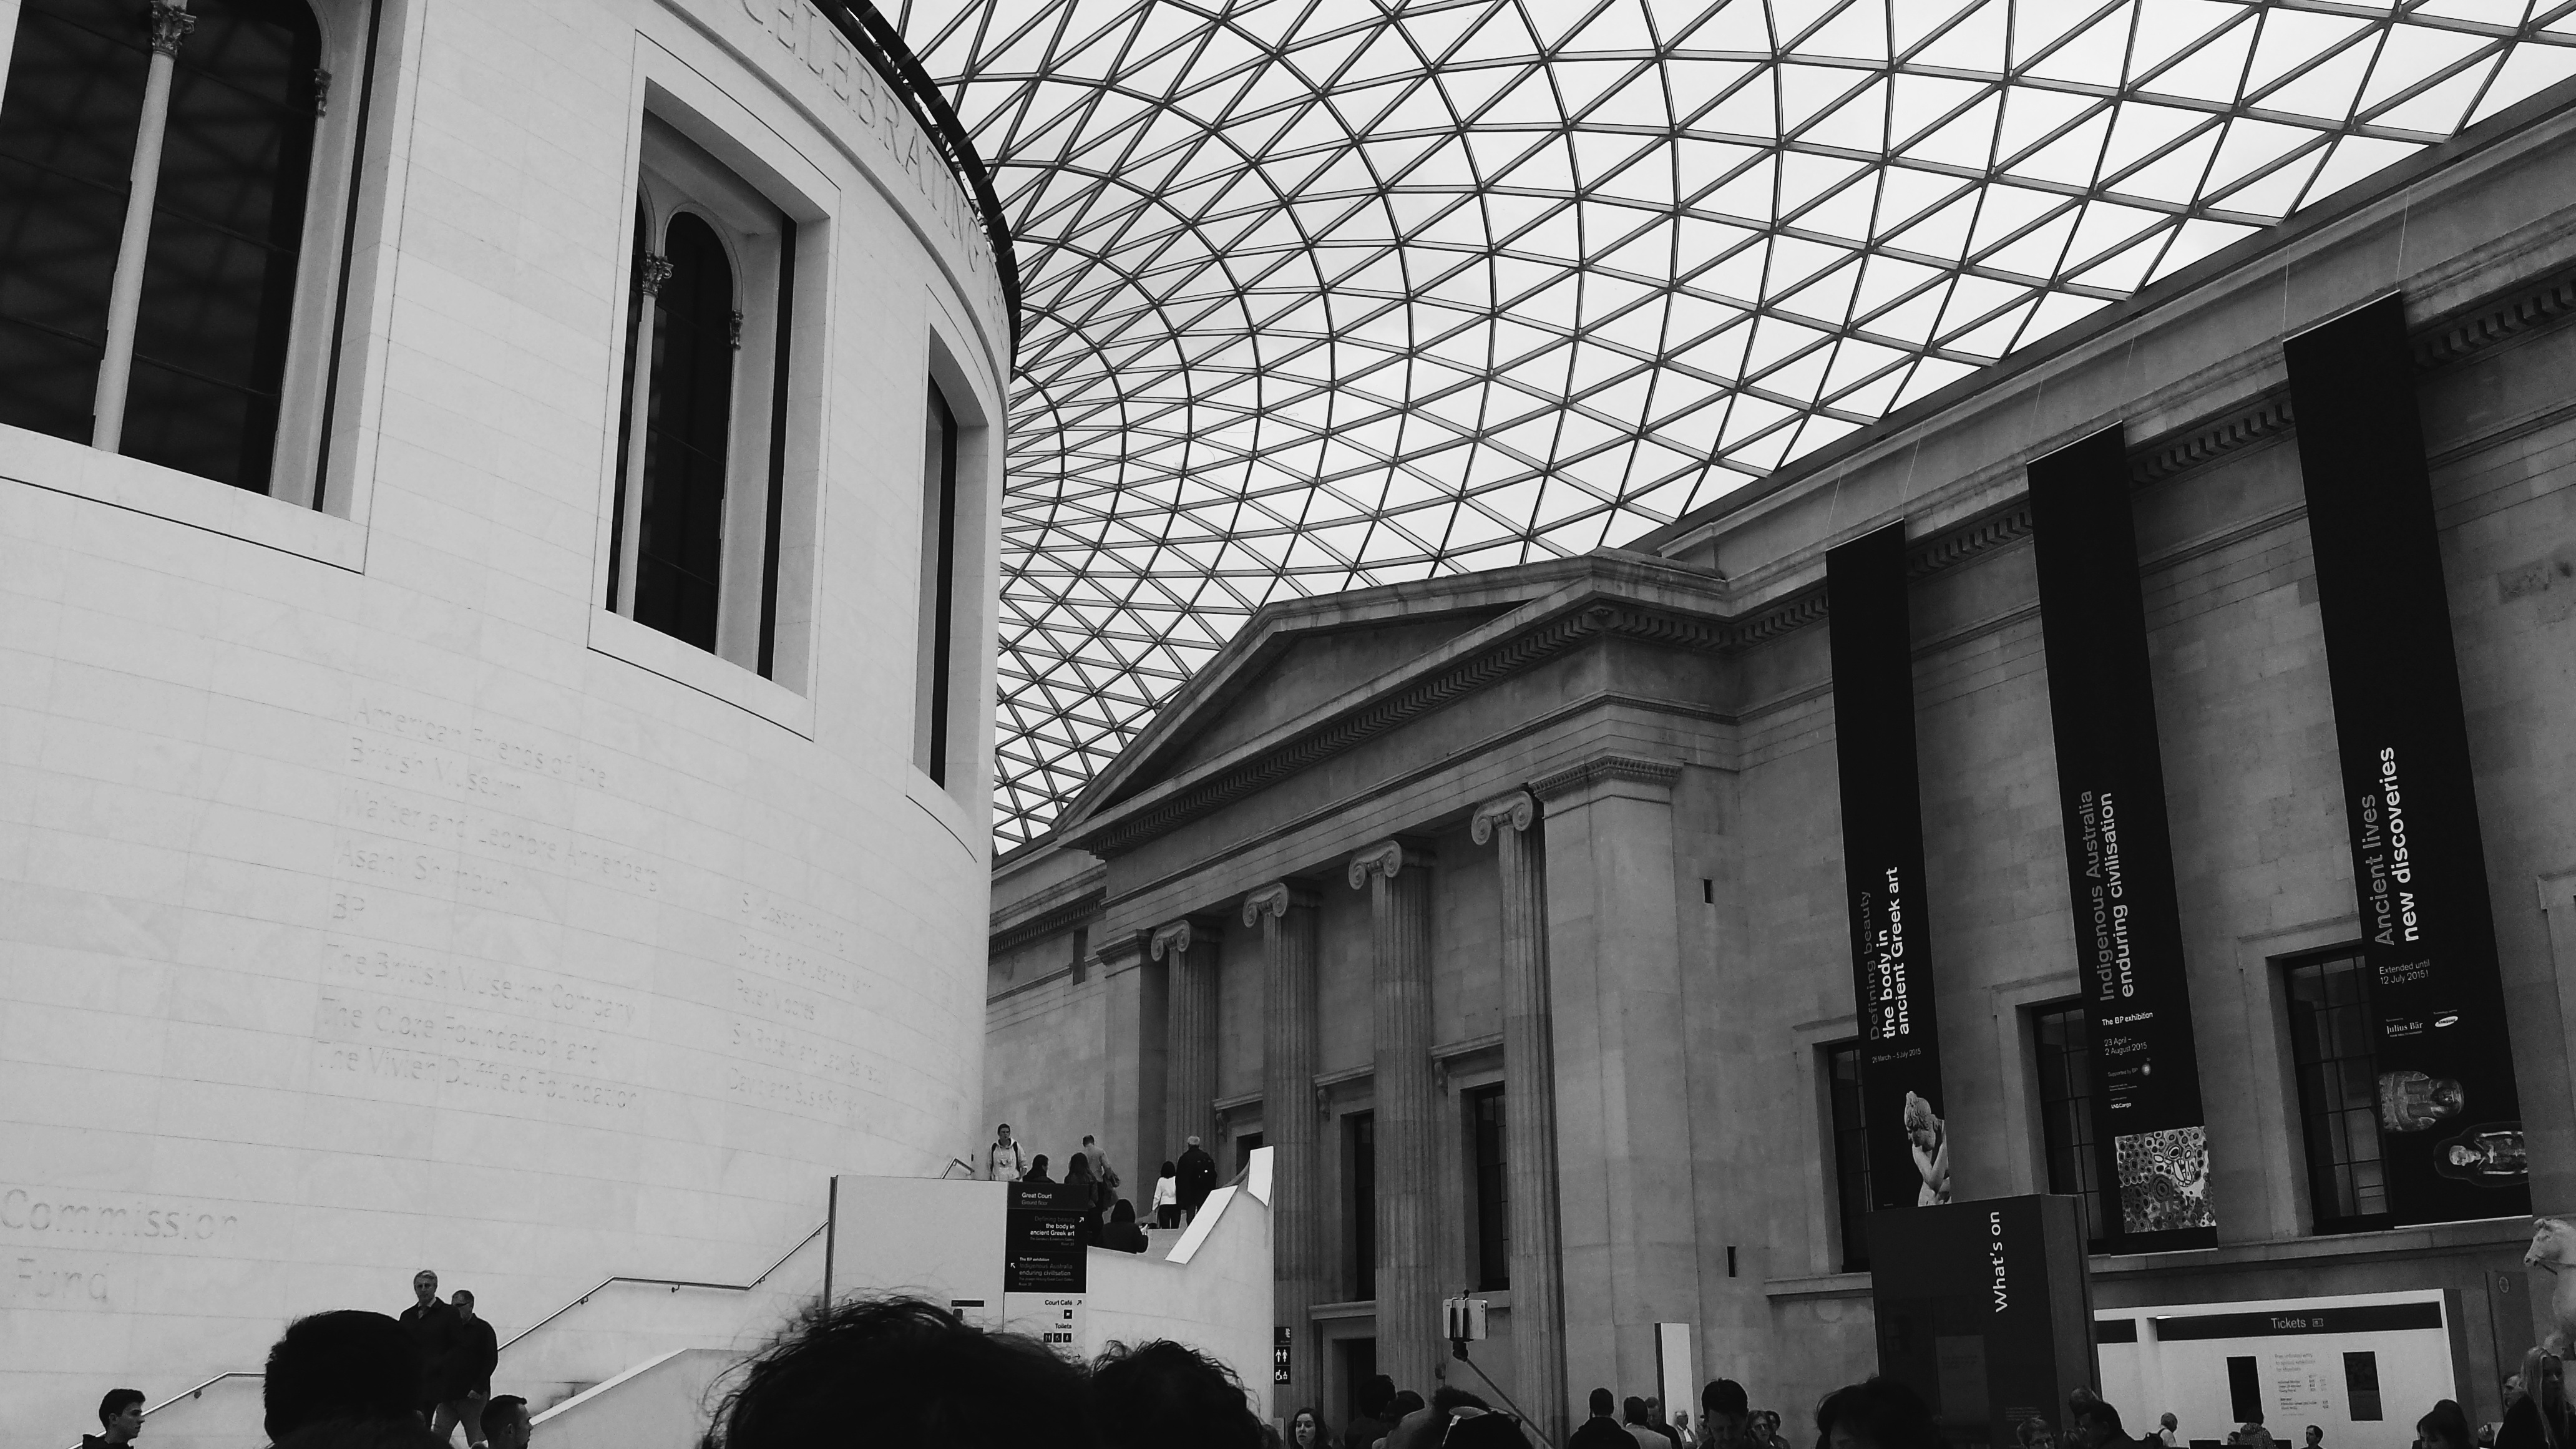
black and white, architecture, structure, facade, black, monochrome, history, shape, urban area, monochrome photography